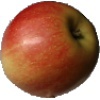
Label: Apple Red 2